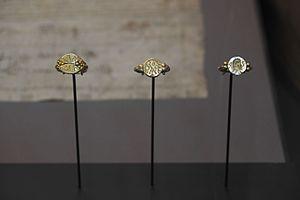
Anneaux sigillaires d'Ingonde (?), Radegonde et Sigebert III, présentés au Musée national du Moyen Âge (Musée de Cluny) lors de l'exposition Les Temps mérovingiens (oct. 2016 à fév. 2017). Description des œuvres